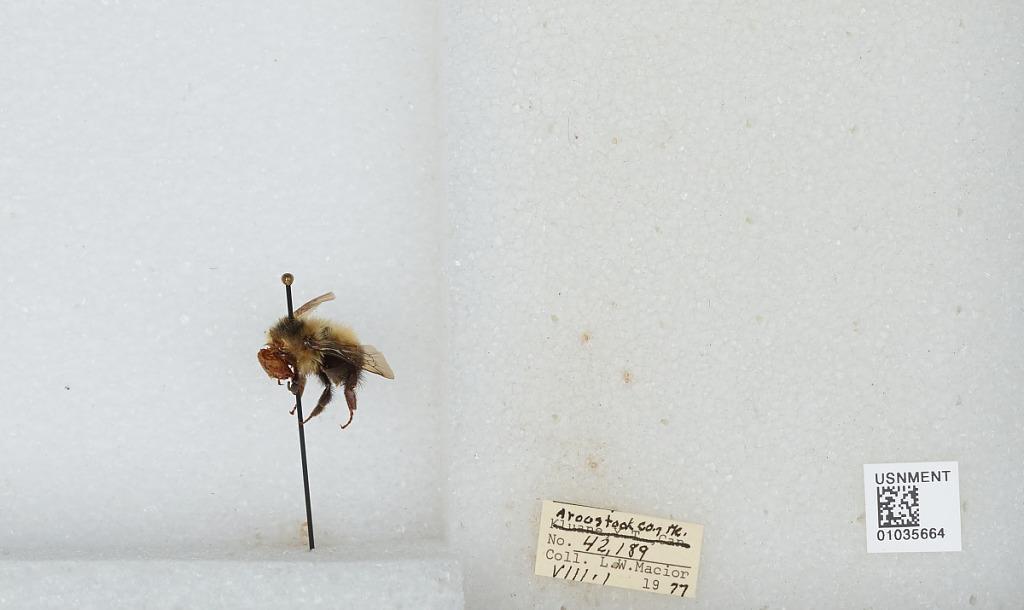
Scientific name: Bombus (Pyrobombus) vagans vagans Smith
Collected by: L. Macior
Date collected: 1977-8-1
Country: United States
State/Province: Maine
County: Aroostook
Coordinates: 46.65, -68.58